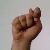
The image shows a hand gesture representing the letter 'T' in Indian Sign Language.